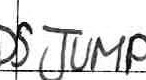
Label: jump